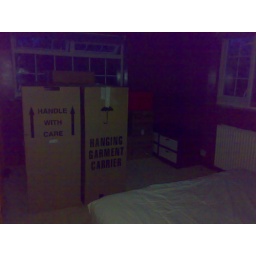
boxes in the bedroom